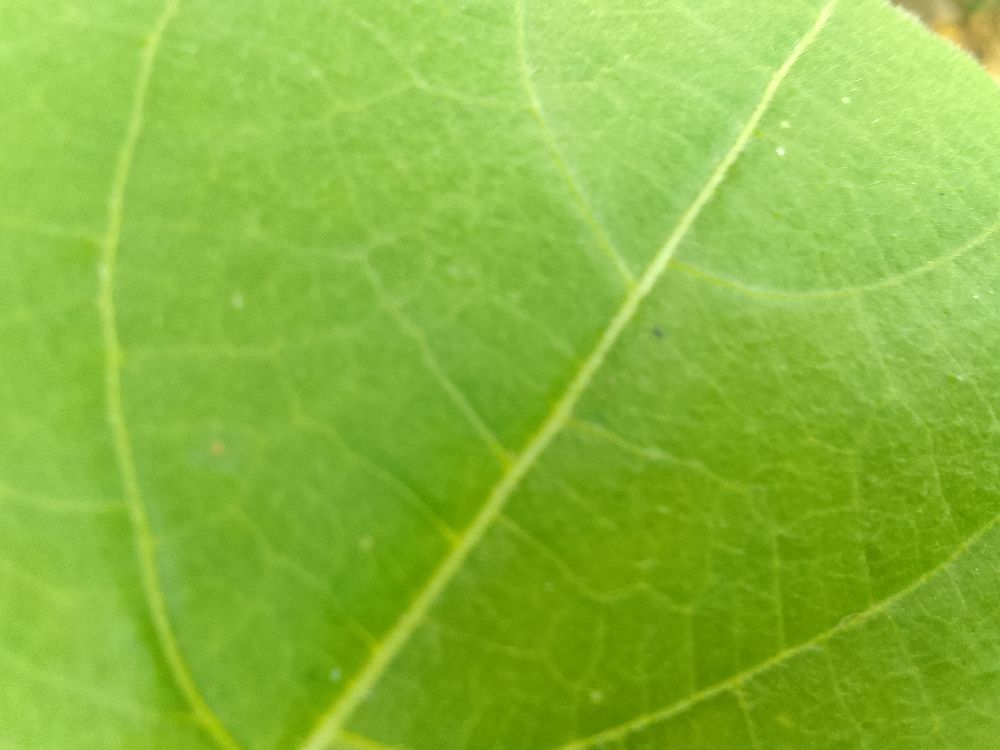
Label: healthy